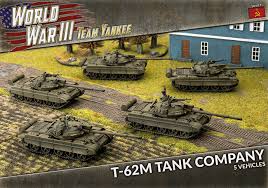
Label: T-62